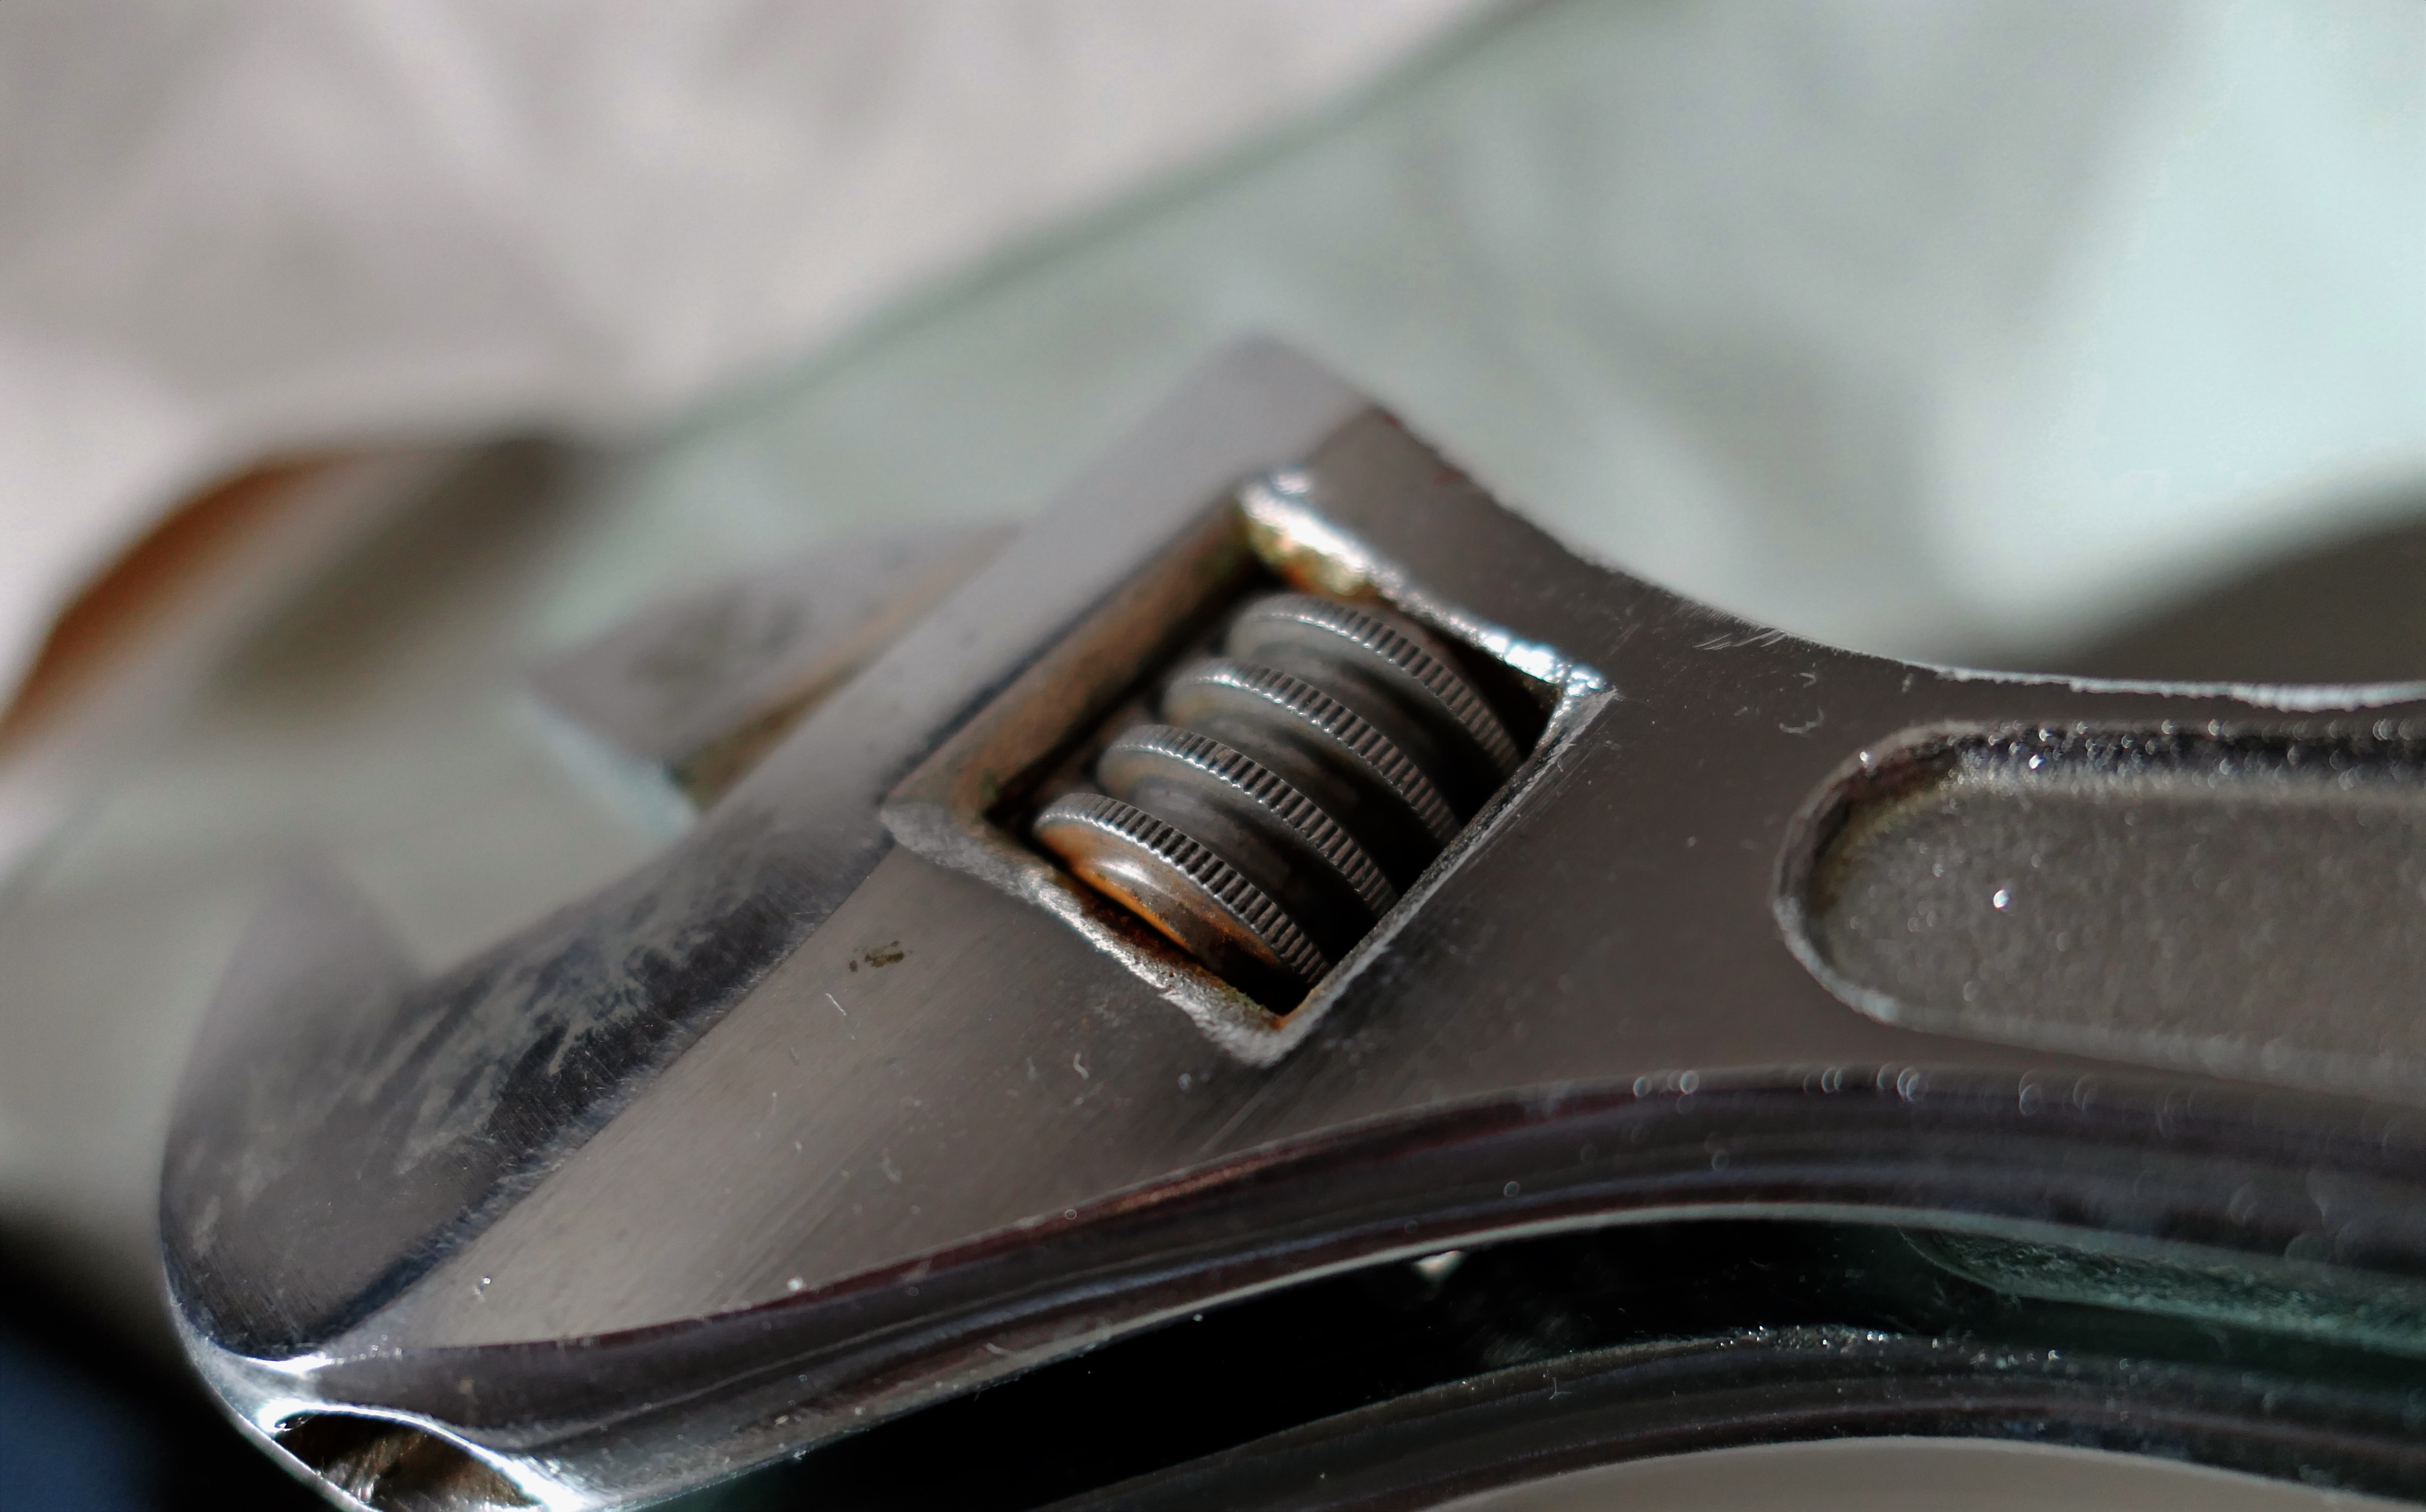
work, hand, guitar, tool, workshop, metal, industry, craft, close up, wrench, iron, craftsmen, adjustable wrench, water pump pliers